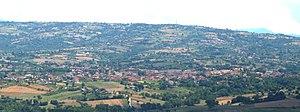
Grottaminarda est une commune italienne de la province d'Avellino dans la région Campanie en Italie.